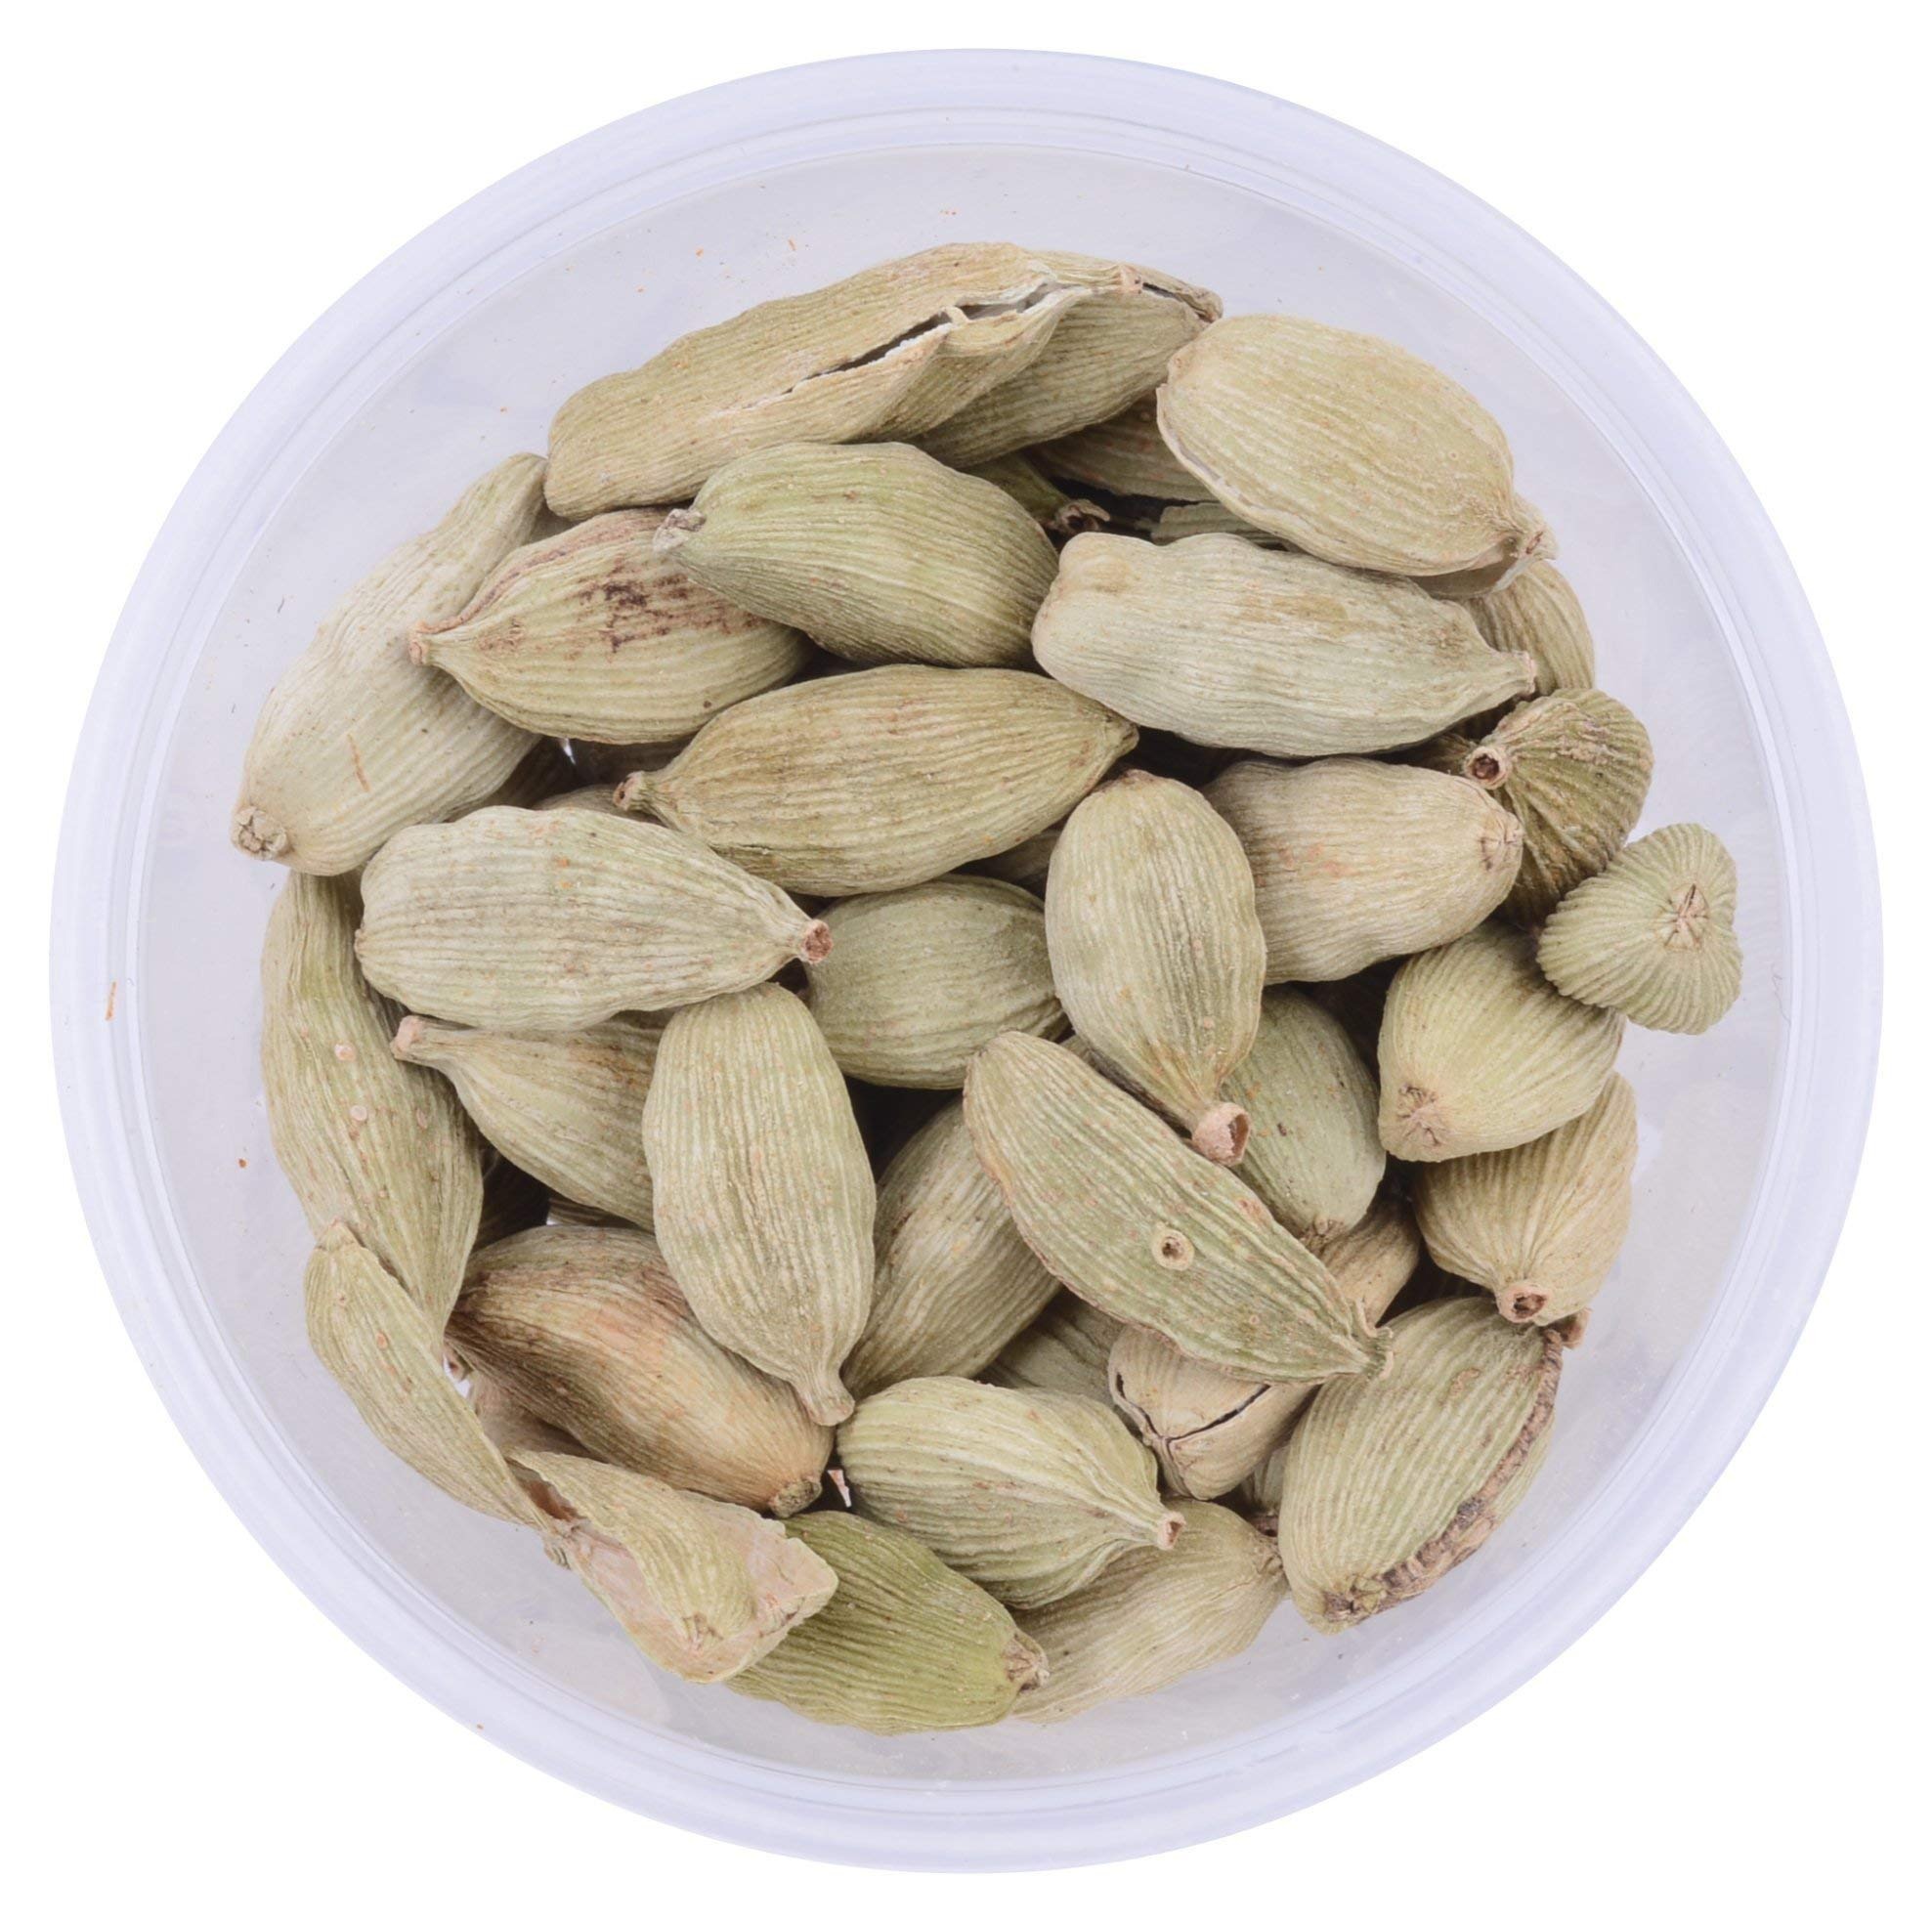
Item Name: Culinary Herbs, Cardamom Seed Whole Decorticated, 16 Ounce
Bullet Point: ALLERGEN WARNING: Don't consume this product if you have any allergen concerns. Product that is opened, prepared, sold from bulk or packaged at retail may itself contain allergens or have come into contact with allergens, including peanuts, tree nuts, eggs, milk, wheat, soy, fish, or shellfish.
Product Description: Culinary Herbs, Cardamom Seed Whole Decorticated
Value: 16.0
Unit: Ounce

Price: 43.38